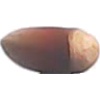
Label: hazelnut